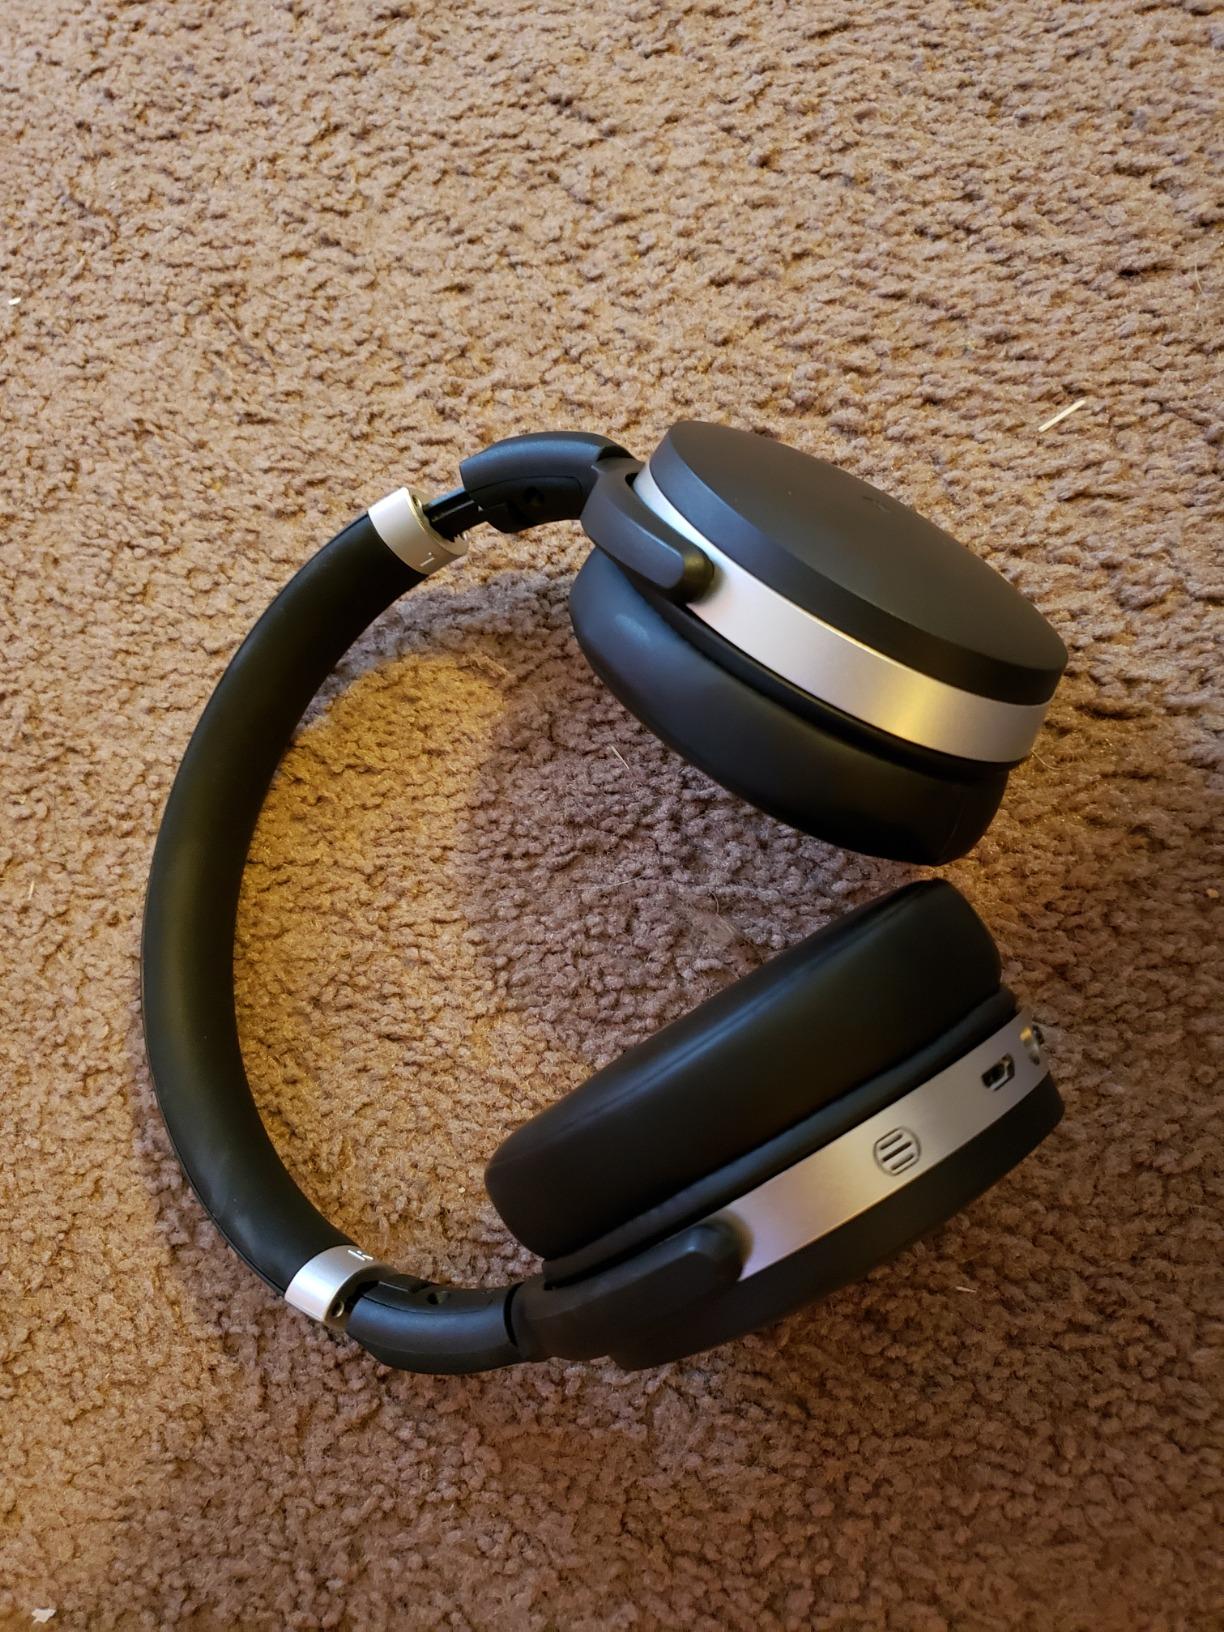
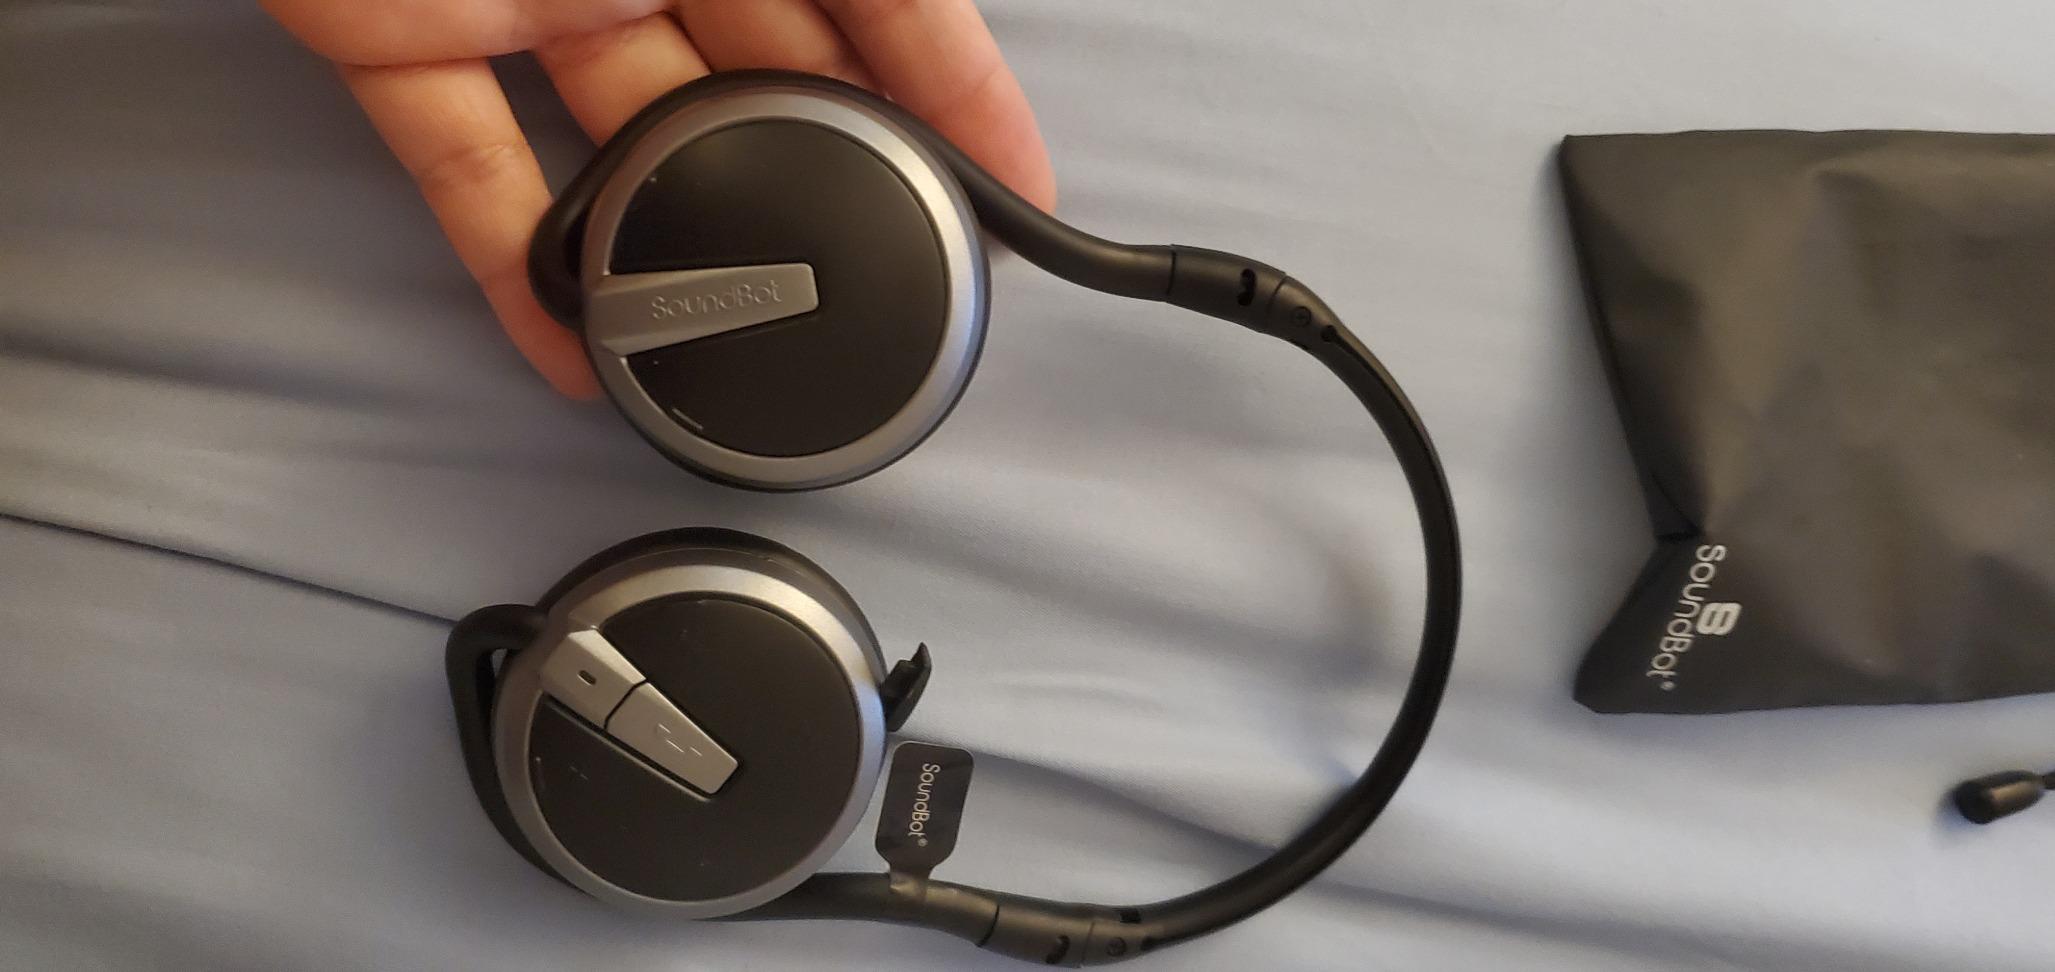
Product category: headphones
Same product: no